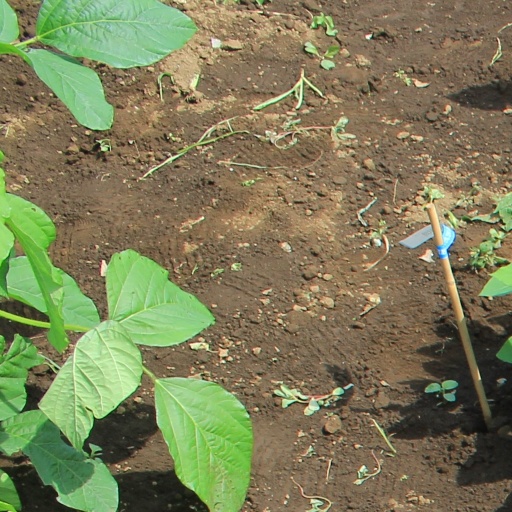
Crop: soybean